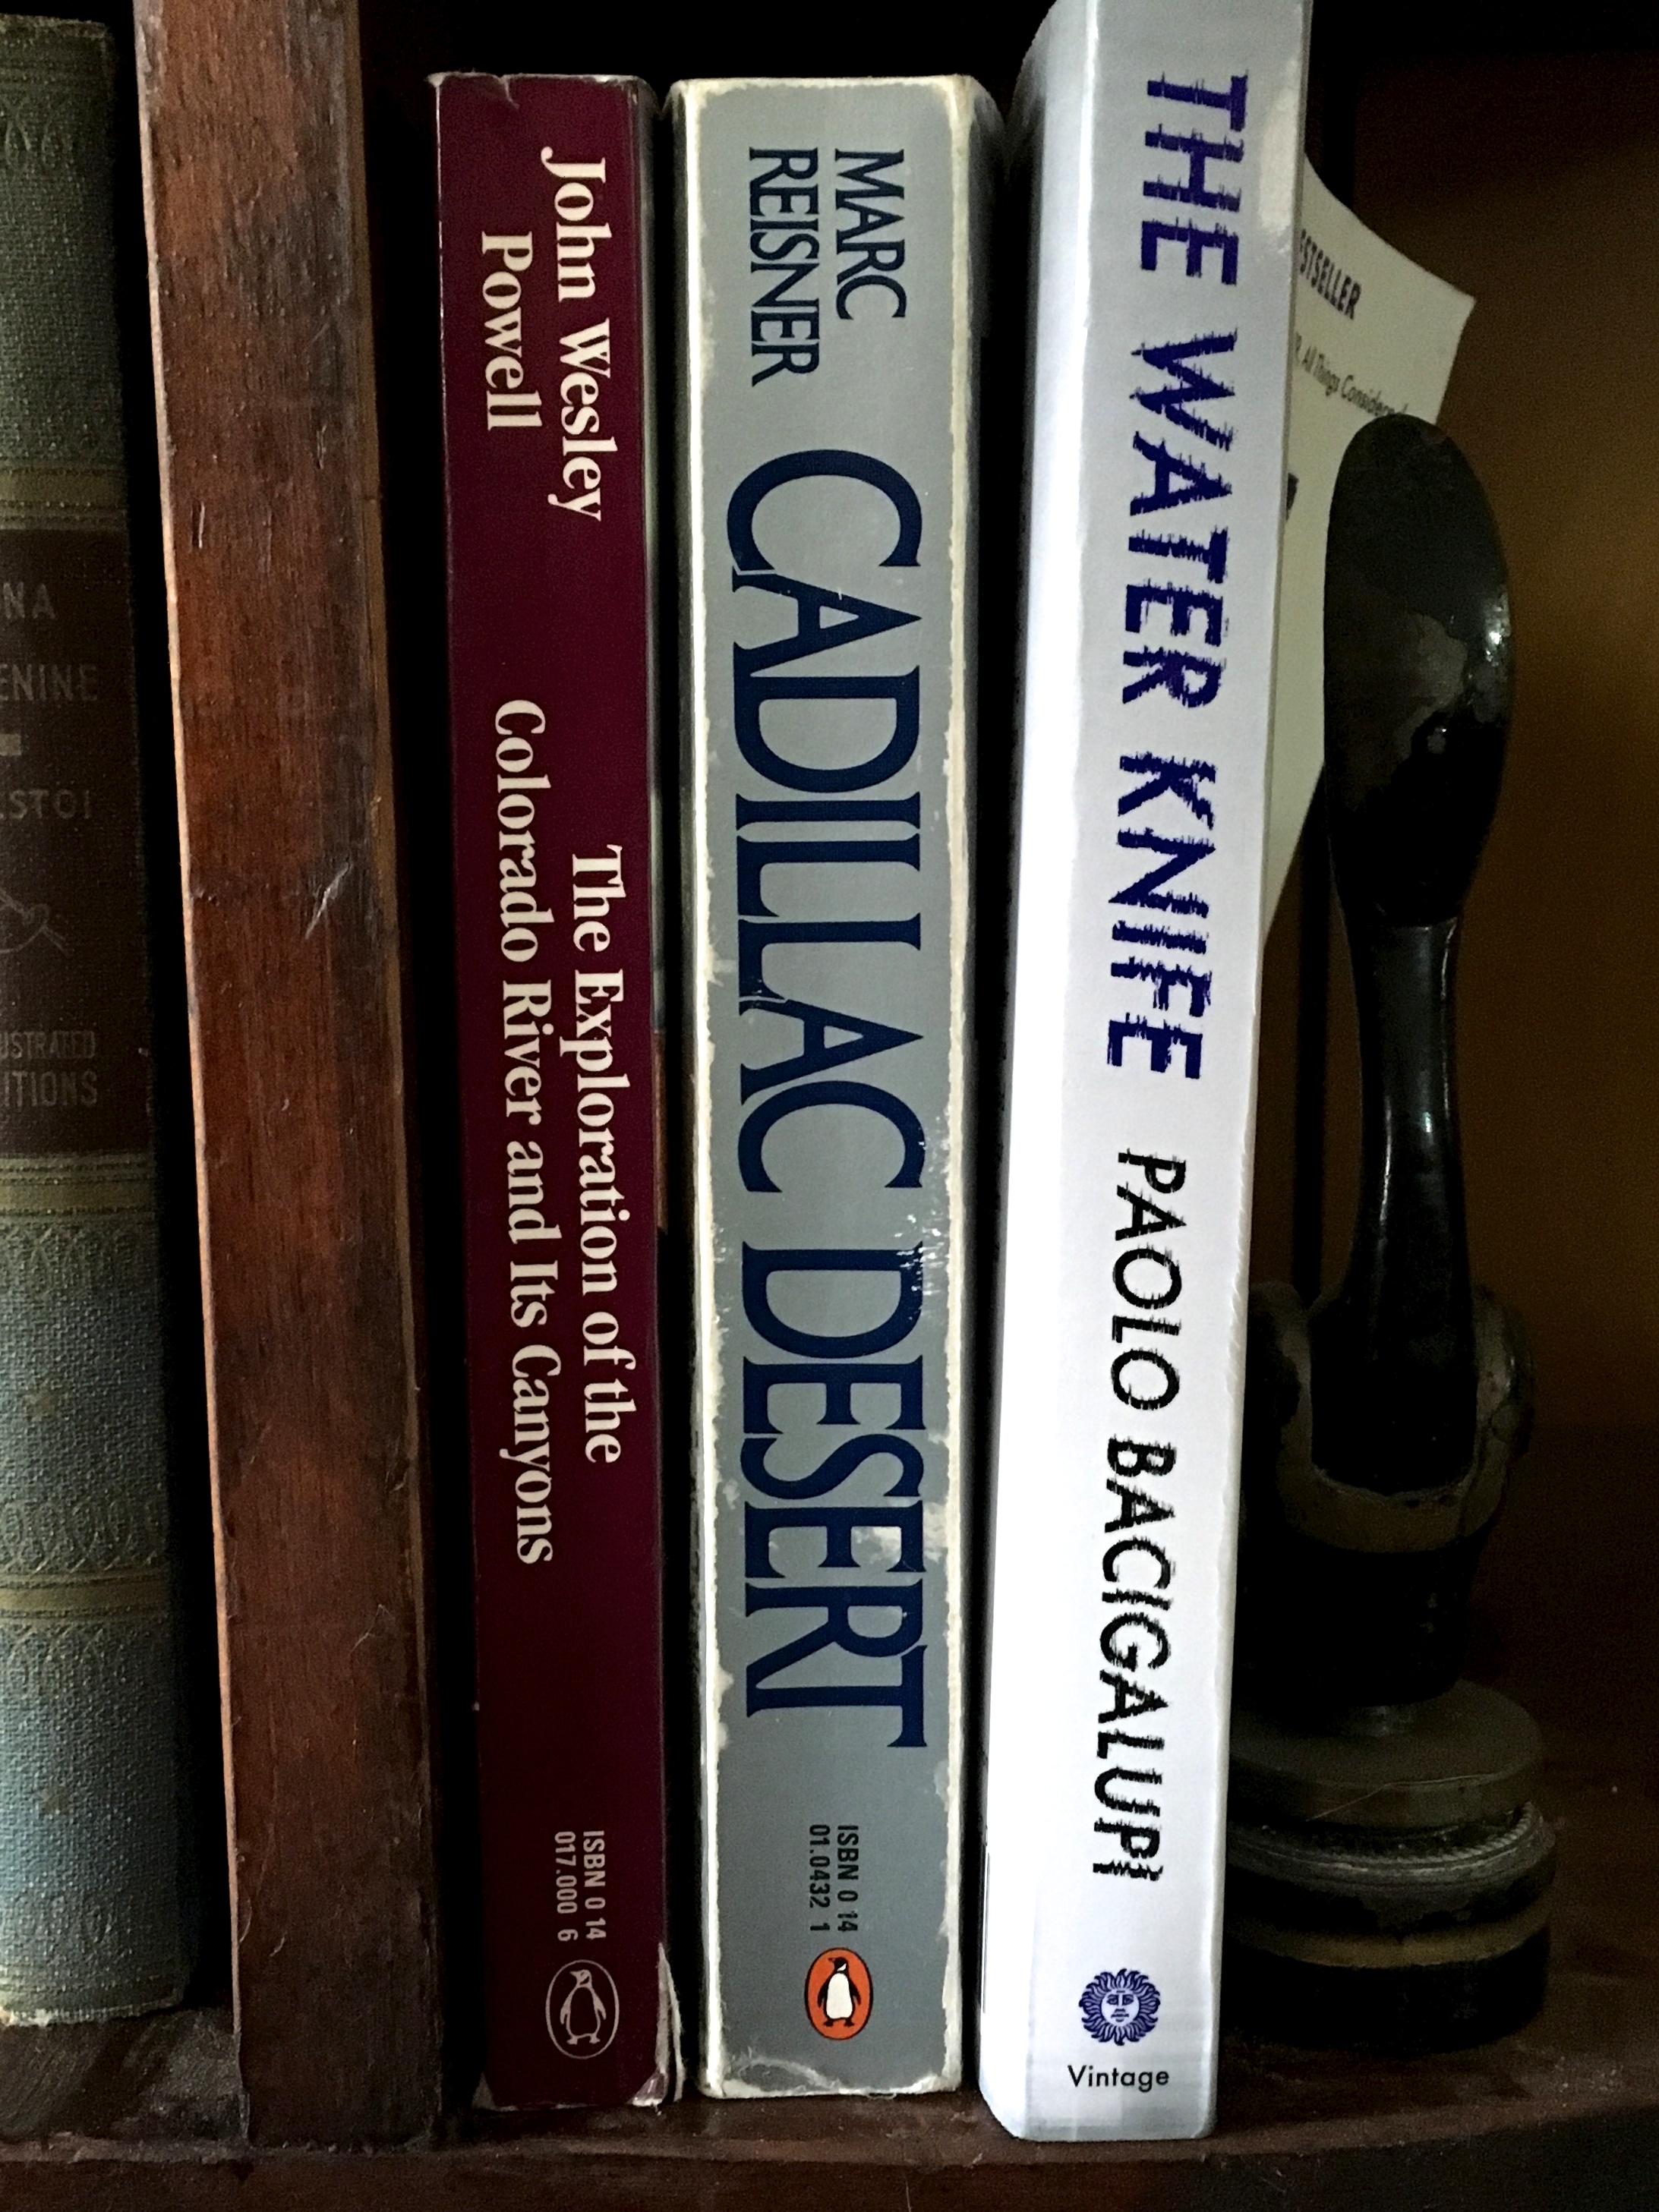
book, color, beauty